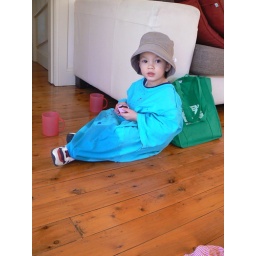
Beautiful boy in blue